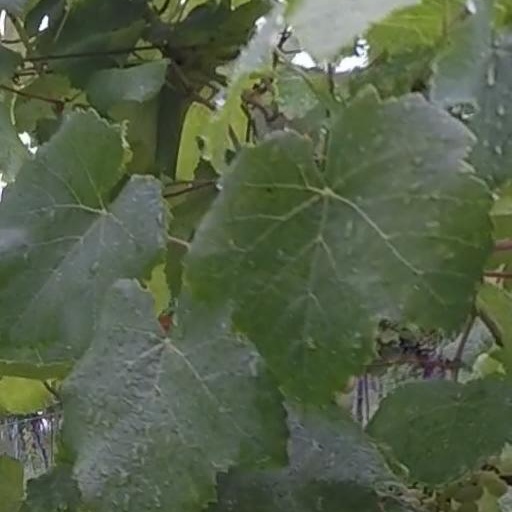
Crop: grape